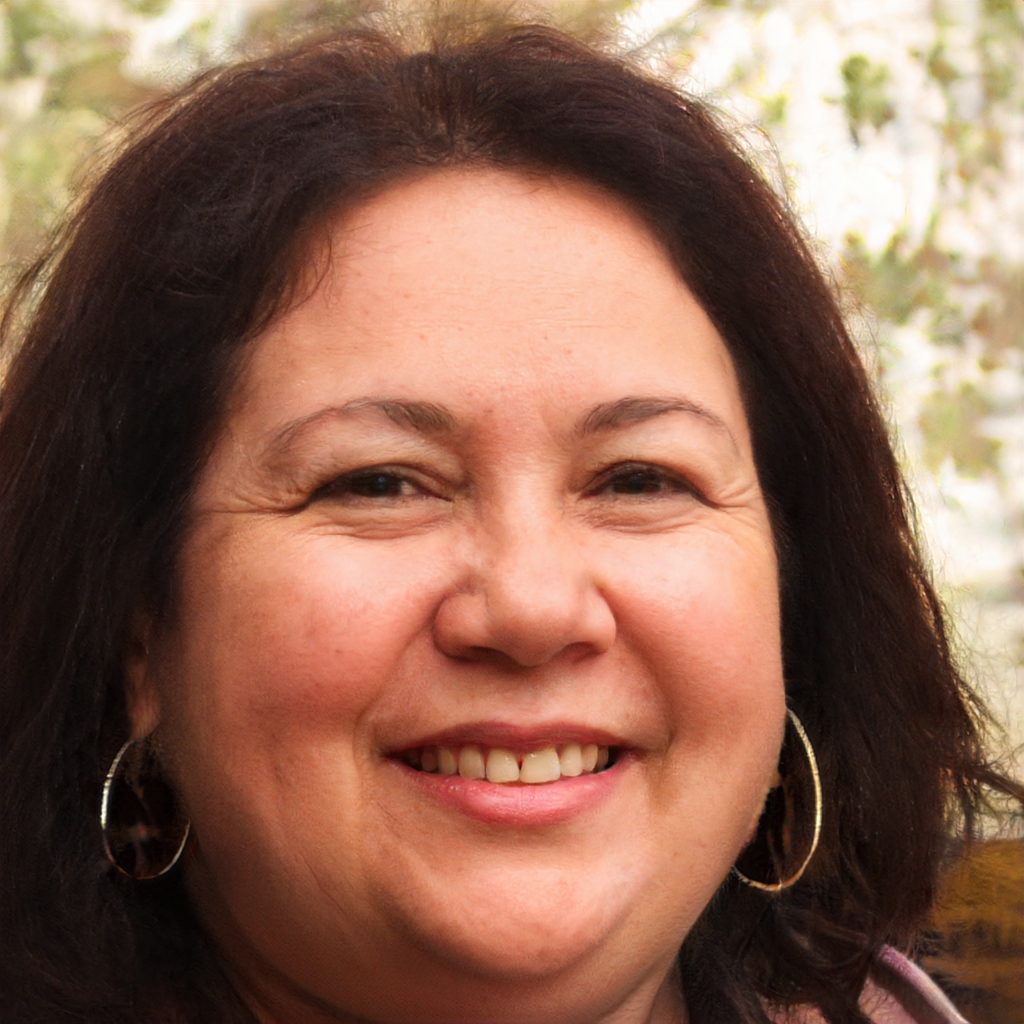
Label: Colored